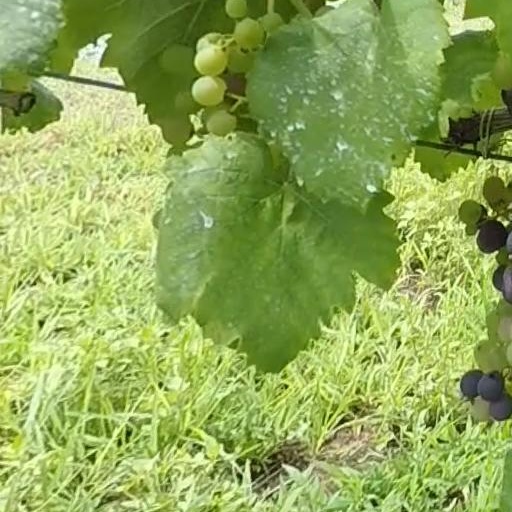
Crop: grape